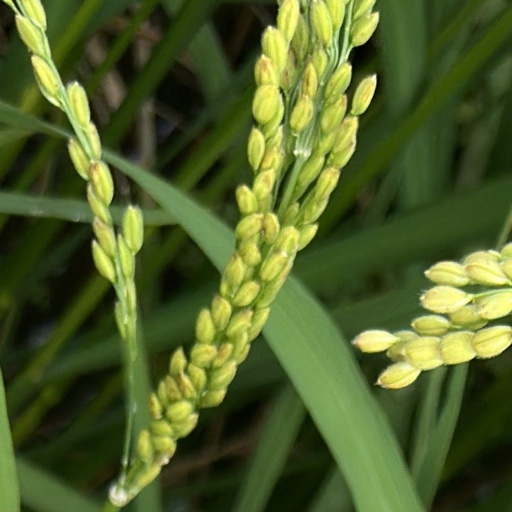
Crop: rice